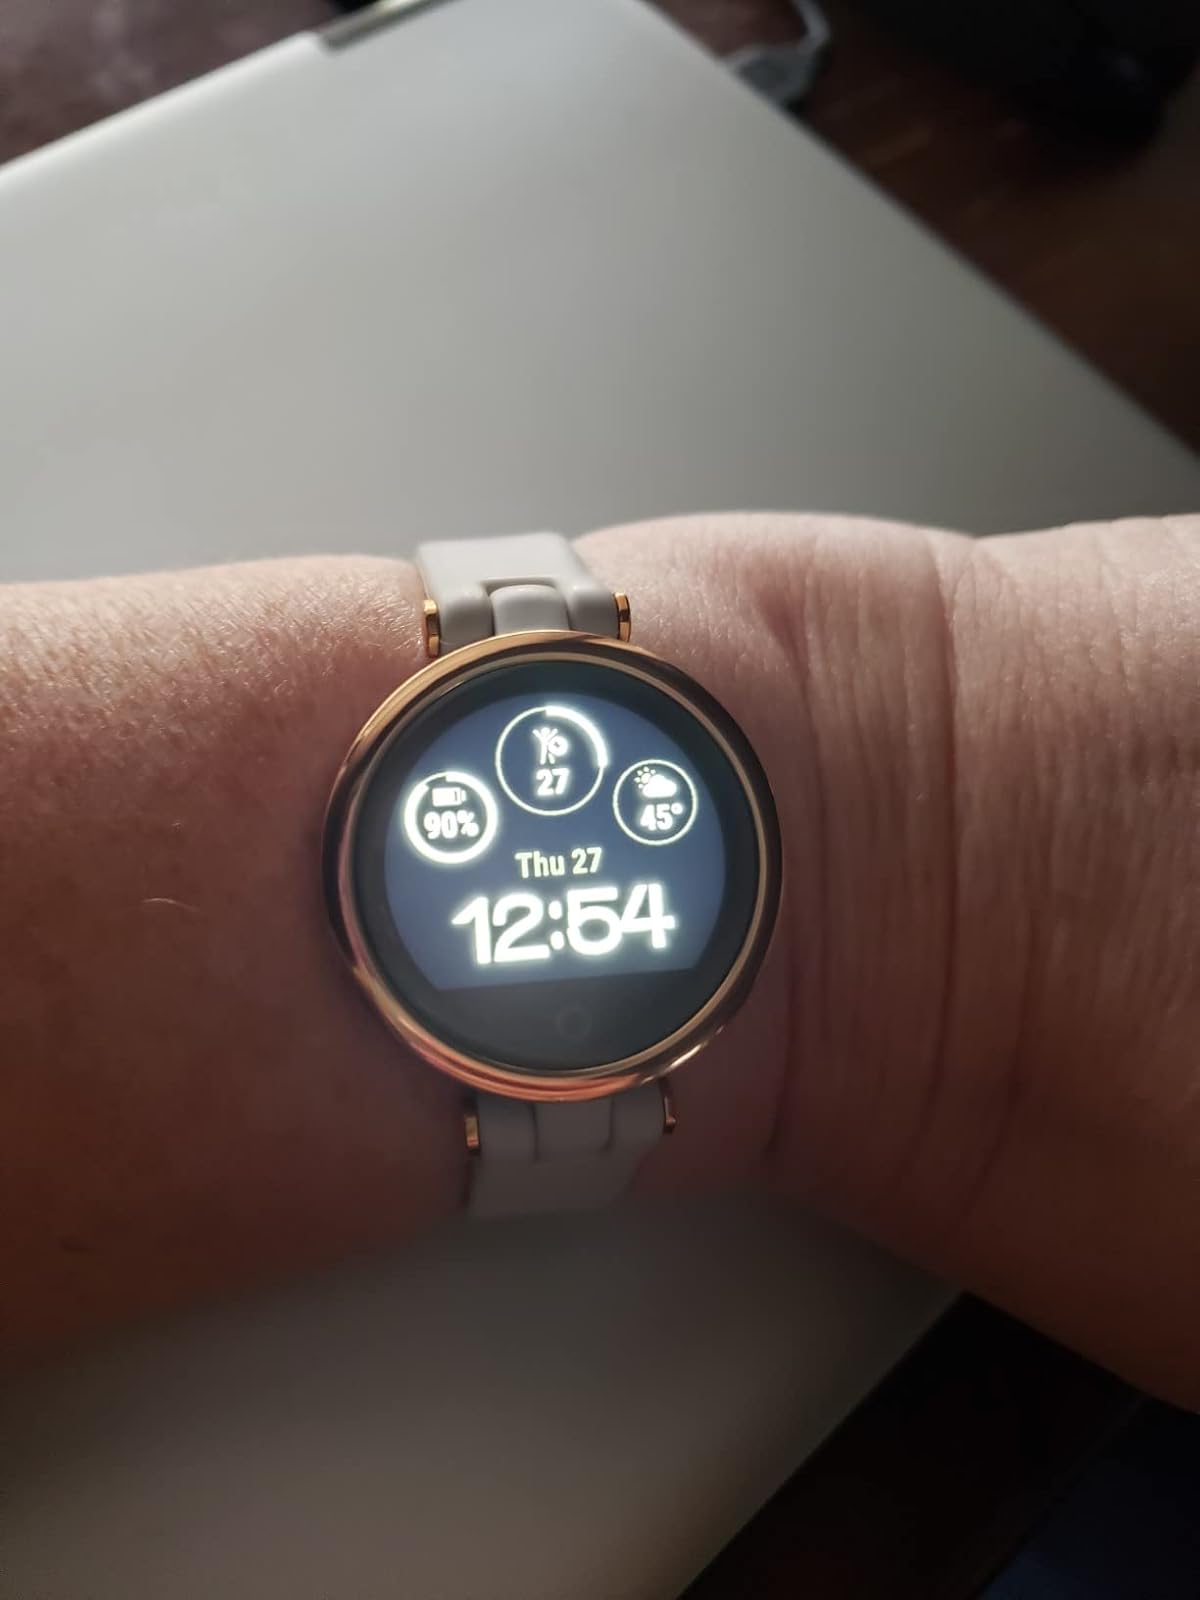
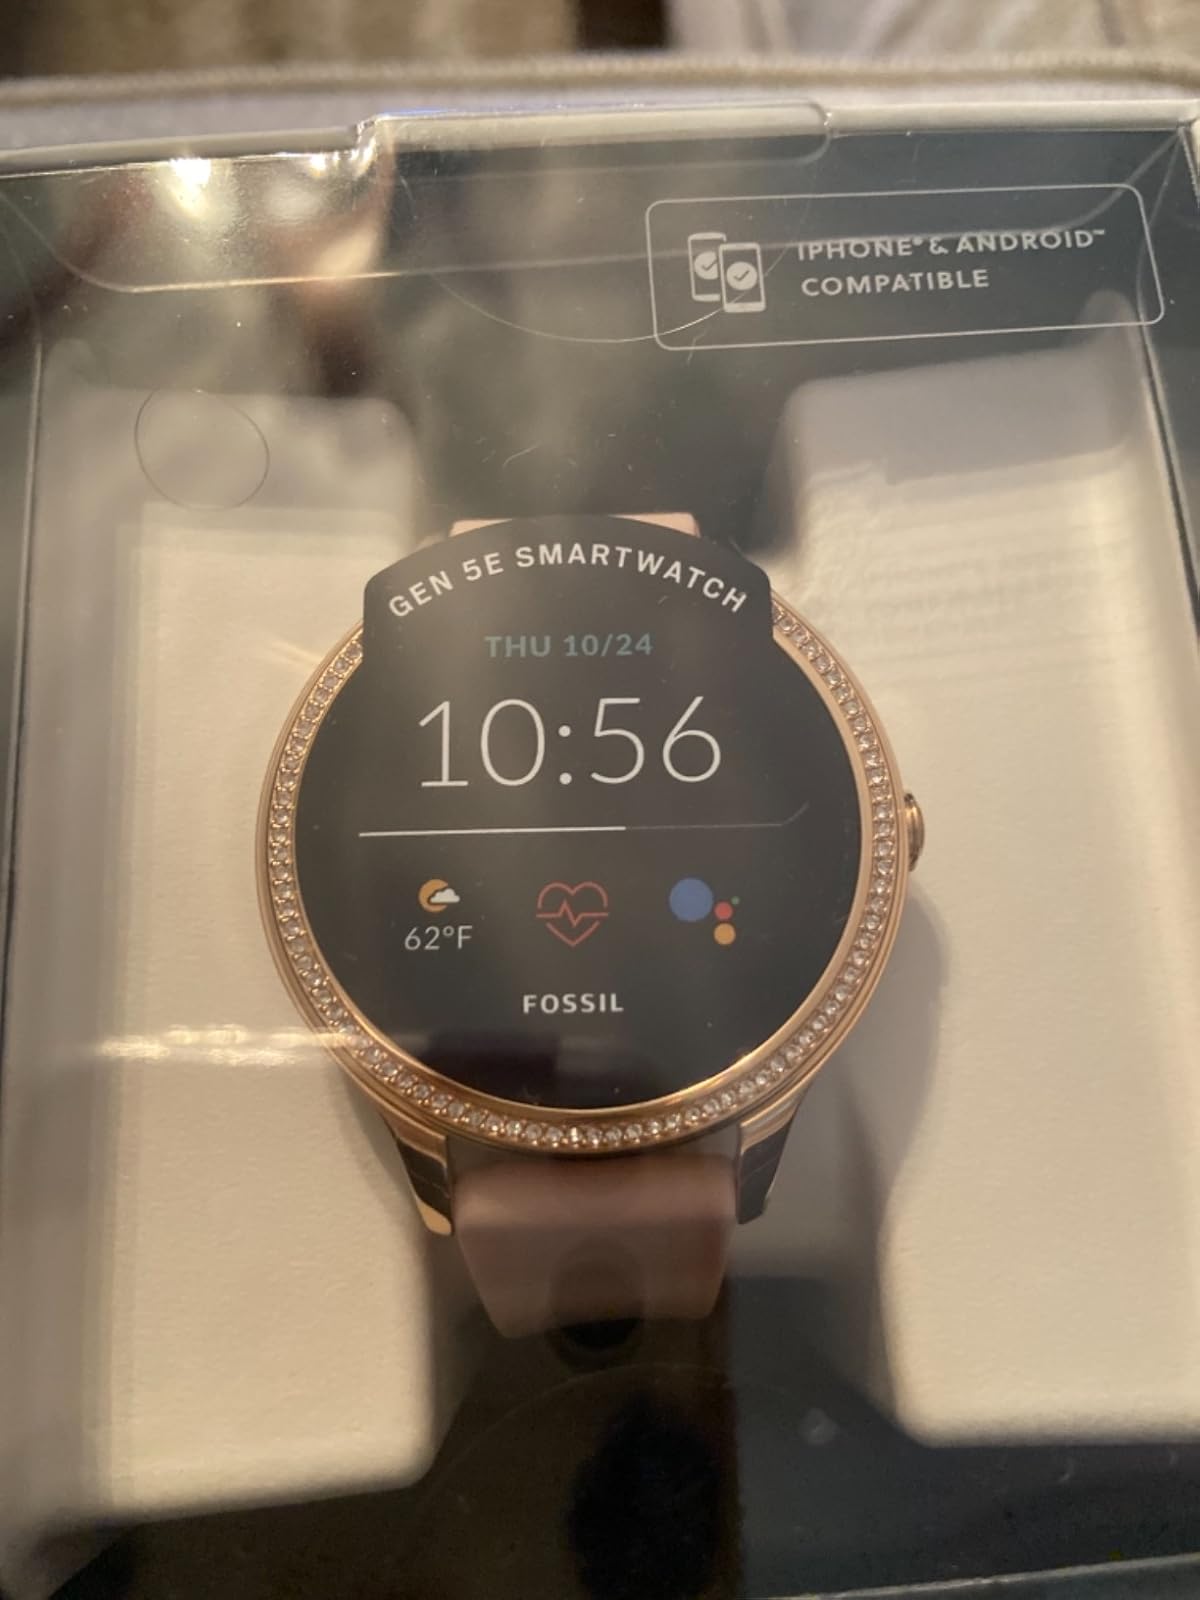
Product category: smartwatch
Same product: no